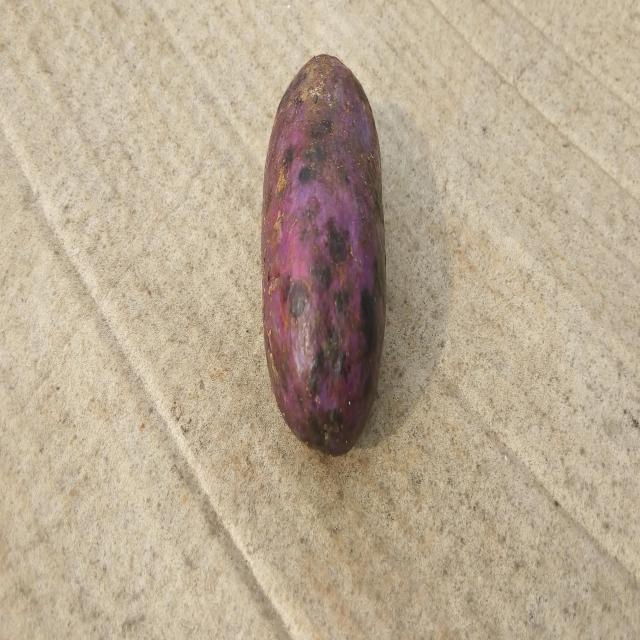
Plum grade: spotted